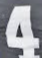
Number: 4